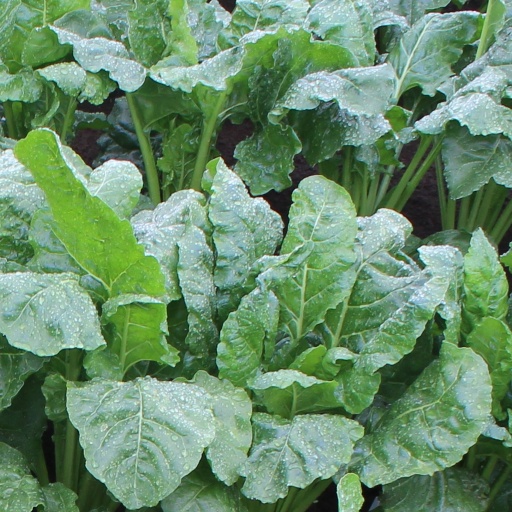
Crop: sugar beet